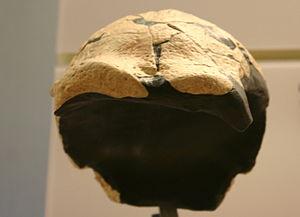
Cette liste de fossiles d'hominidés présente un certain nombre de fossiles d'hominines selon un classement chronologique. Il existe des milliers de fossiles, dont beaucoup sont fragmentaires et ne consistent qu'en de simples dents ou fragments d'os isolés. Cette liste ne se veut pas exhaustive, mais présente les principaux spécimens découverts. La plupart de ces fossiles se situent sur des branches ou des rameaux distincts de la branche hypothétique menant à Homo sapiens.
L'Homme de Saldanha, dit aussi Homme d'Elandsfontein ou de Hopefield, est le nom donné à une calotte crânienne humaine fossile appartenant au genre Homo, découverte en 1953 en Afrique du Sud. Les restes incluent aussi les fragments d'une mandibule humaine.